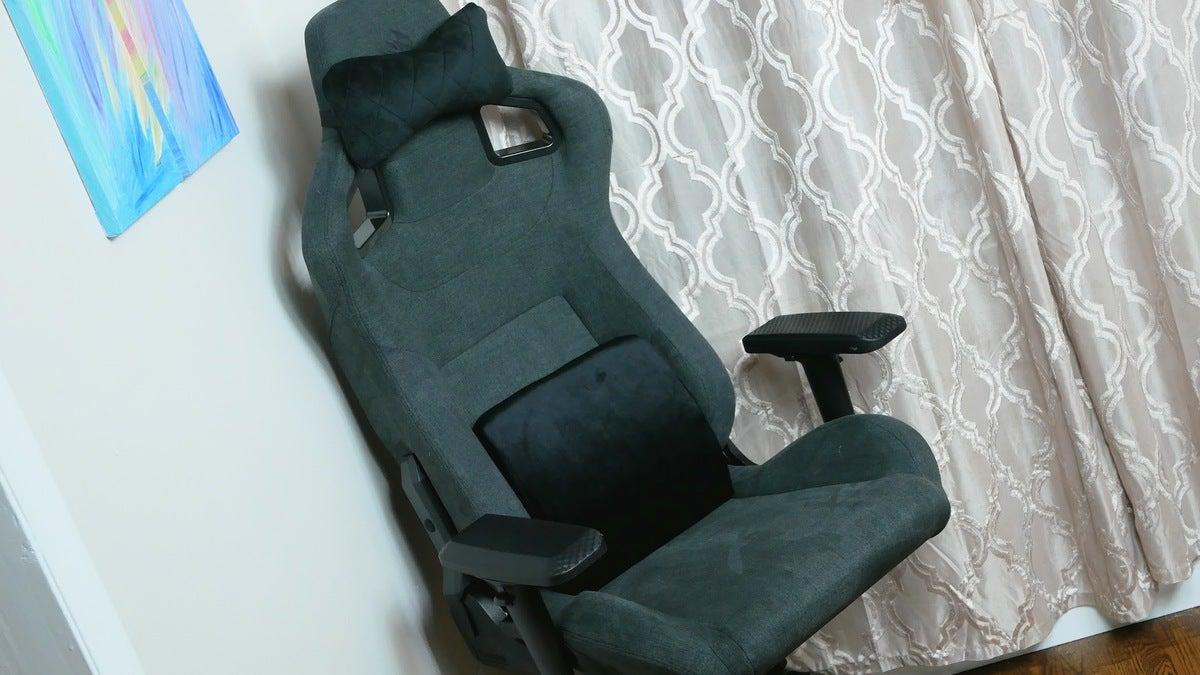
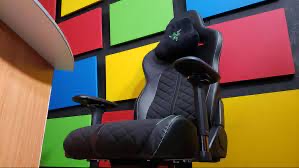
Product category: items_chair
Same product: no